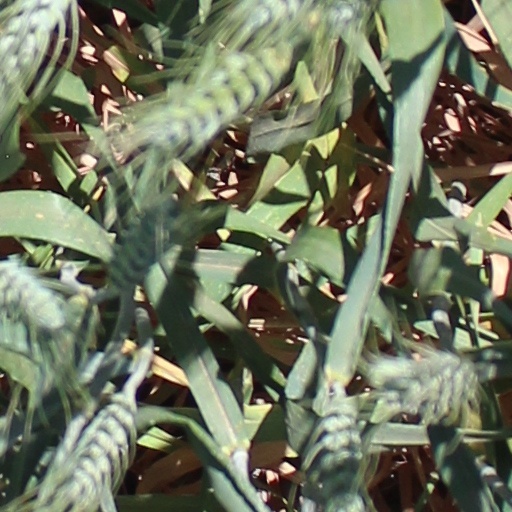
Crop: wheat